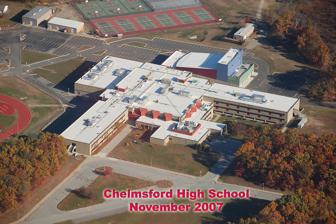
Building: Chelmsford High School
Country: United States of America
Year built: 1974
Not to be confused with Chelmsford County High School for Girls . School in Chelmsford, Massachusetts, United States Chelmsford High School Address 200 Richardson Road Chelmsford , Massachusetts 01863 United States Coordinates 42°37′16″N 71°22′33″W / 42.621082°N 71.375792°W / 42.621082; -71.375792 Information Type Public High School Established 1917 Status Open Principal Steve Murray Teaching staff 100.88 (FTE) Grades 9–12 Enrollment 1,367 (2022-23) Student to teacher ratio 13.55 Language English Hours in school day 6.5 hours (7:19-1:51) Houses Emerson, Hawthorne, Whittier Color(s) Maroon and White Athletics conference Merrimack Valley Conference (MVC) Mascot Lion Team name Chelmsford Lions Newspaper The Roar Yearbook The Lion Website chs .chelmsfordschools .org Chelmsford High School is a public high school founded in 1917. The current building is located in North Chelmsford, Massachusetts , United States, and was built in 1974. Before 1974 the high school was located in the current McCarthy Middle School building. It serves as the public high school for students in grades nine through 12 and has been ranked among the top 500 schools in the nation by Newsweek . It is part of a central campus that includes four of the town's seven schools. The three other schools at the central campus are the C. Edith McCarthy Middle School, the Col. Moses S. Parker Middle School and the Charles D. Harrington Elementary School. House structure The school is based on a three-house system. The houses are named after Ralph Waldo Emerson , Nathaniel Hawthorne and John Greenleaf Whittier , three famous New England writers. When the school was built, there was an additional house named for Emily Dickinson . After a decade, the school branched out from the house system; the classes were no longer strictly divided into house hallways. Now, the house structure mainly serves administrative functions. Each house has two to three guidance counselors, a dean and an office. All students are assigned a house the year preceding their entrance into the school. Renovations The school has recently undergone extensive renovation. The renovations included a complete overhaul of all existing science classrooms as well as the construction of a second science wing in the space formerly used for district administration offices. New ceilings and floor tiles, electrical and HVAC upgrades, and a 1,000-seat state-of-the-art Performing Arts Center (P.A.C.) were added as well. The construction, completed in 2007, gave Chelmsford High School its own auditorium for the first time in its (then) 33-year history. Previously, any performances put on by the high school were held in the 600-seat auditorium of neighboring McCarthy Middle School, the town's former high school. The new P.A.C. serves as a forum for functions such as the performances by the school's music and theater programs and various assemblies. As of May 28, 2014 the P.A.C. has been named the "Carl Rondina Performing Arts Center" in honor of longtime chorus teacher and music director Carl Rondina who recently retired. More recently, renovations have been made in the gymnasium, applying a more modern look. Further facility upgrades completed in 2008 include new enclosed stairwells at the end of the two large classroom wings to improve building flow from floor to floor, as well as a renovated library media center. New lockers have also been installed in all sections of the building. Athletics The athletics teams from CHS compete in the Merrimack Valley Conference (MVC). The MVC has long been considered one of the most competitive leagues on a state level. Varsity sports offered include: Fall cheerleading boys & girls cross country field hockey football golf , boys & girls soccer girls swimming & diving girls volleyball Winter boys & girls basketball cheerleading gymnastics boys & girls ice hockey boys & girls indoor track and field boys & girls skiing boys swimming & diving wrestling Spring baseball boys & girls lacrosse rugby softball boys & girls tennis boys & girls outdoor track and field boys volleyball Beginning in 2016–17, CHS entered into a cooperative girls hockey team with neighboring Billerica . Beginning in 2018–19, CHS entered into a cooperative girls gymnastics team with neighboring Billerica and Tyngsboro . Massachusetts state championships Chelmsford Lions 21st century MIAA State Championships include: 2000: Wrestling Division 1 MIAA State Champions 2002: Boys Swimming & Diving Division 1 MIAA State Champions 2003: Boys Swimming & Diving Division 1 MIAA State Champions 2004: Boys Swimming & Diving Division 1 MIAA State Champions 2006: Girls Gymnastics Division 1 MIAA State Champions 2007: Football Eastern Massachusetts Division 1 Super Bowl Champions 2008: Girls Swimming & Diving Division 1 MIAA State Champions 2013: Girls Swimming & Diving Division 1 MIAA State Champions 2016: Wrestling Division 1 MIAA State Champions 2018: Wrestling Division 1 MIAA State Champions Notable alumni See also: Category:Chelmsford High School alumni Notable Chelmsford High School alumni include: Keith Aucoin , former NHL player for the Carolina Hurricanes , Washington Capitals , Norwich University Nancy Bauer , author and nonfiction writer Jeff Bauman , author and survivor of the Boston Marathon bombing Phil Bourque , former NHL player for the Pittsburgh Penguins Gerry Callahan , radio show host, sports journalist, and podcaster Dawn Clements , artist and teacher George Condo , visual artist Bill Cooke , former NFL player for the Green Bay Packers and San Francisco 49ers Dan Curran , former NFL player for the Seattle Seahawks and New Orleans Saints Jack Eichel , NHL player for the Vegas Golden Knights Chevonne Forgan , American luger J. Bryan Hehir , theologian, professor at Harvard University , Secretary for Social Services for the Archdiocese of Boston , MacArthur Fellow Heather Linstad , college ice hockey coach for the University of Connecticut Huskies Greg Marcks , film director and screenwriter, 11:14 , Echelon Conspiracy Mark T. Maybury , 33rd Chief Scientist to the United States Air Force , chief scientific adviser to the Chief of Staff of the Air Force and Secretary of the U.S. Air Force Sean McAdam , sports journalist and author Jon Morris , former NHL player for the New Jersey Devils and Boston Bruins Colleen Mullen , college basketball coach for the University at Albany Great Danes and former player Marc Pelchat , Olympic speed skater Peter H. Reynolds , author and illustrator of children's books John Traphagan , anthropologist and author, professor at the University of Texas at Austin Lance Wilder , animator and longtime background designer on The Simpsons References